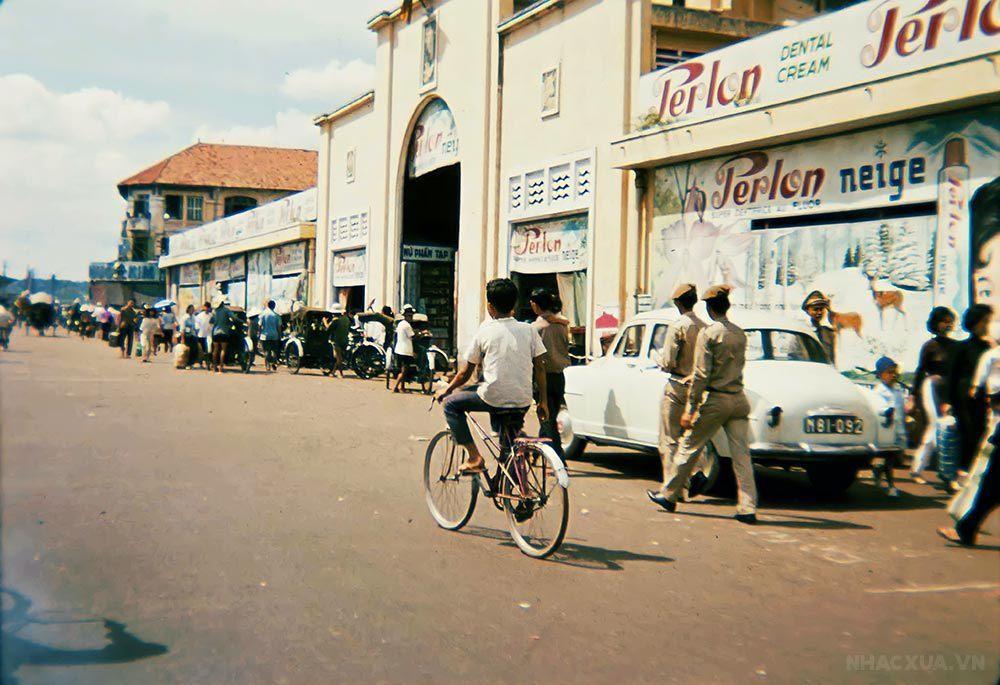
có nhiều người đang đi bộ ở trên con đường